Lincoln Cathedral

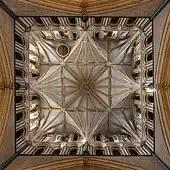
Interior view of the crossing tower vaulting

One major architectural features of Lincoln Cathedral are the vaults. The varying vaults within the cathedral are said to be both original and experimental. They demonstrate the experimental aspect seen at Lincoln. The vaults differ between the nave, aisles, choir, and chapels. Along the North Aisle there is a continuous ridge rib with a regular arcade that ignores the bays. In the South Aisle there is a discontinuous ridge rib that puts an emphasis on each bay. The North West Chapel has quadripartite vaults and the South Chapel has vaults that stem from one central support column. The use of sexpartite vaults allowed for more natural light to enter the cathedral through the clerestory windows, which were placed inside of each bay.